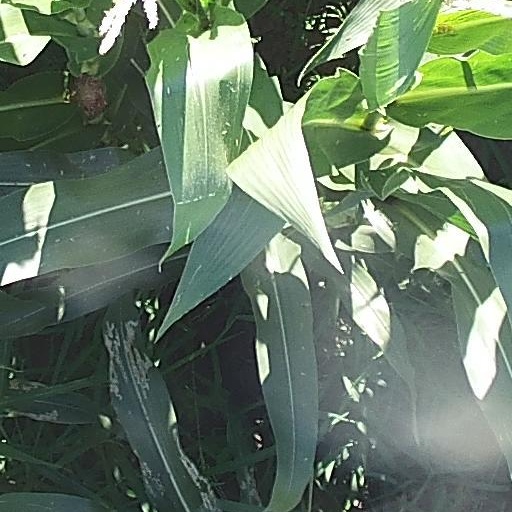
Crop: maize; corn